Intratec

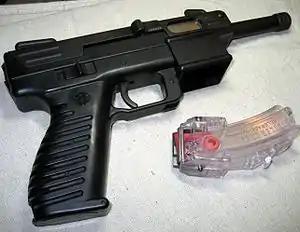
TEC-22

The TEC-9 is the third version of this gun, made and marketed by one of the original principal partners that produced this style of 9mm pistol, first as the open-bolt semi-automatic KG-9 and then as the closed-bolt semi-automatic KG-99. The TEC-9 name was applied when the Kellgren and Garcia partnership ended and Carlos Garcia went solo as Intratec of Miami, FL.